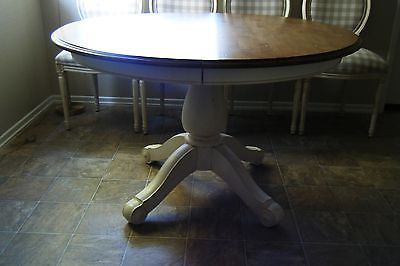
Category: table